Freddie Welsh

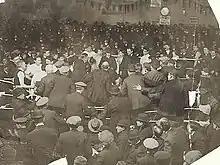
Chaotic scenes after the 1910 Welsh vs Driscoll fight

In the summer of 1910, Welsh was finding it difficult to find a fight. Wolgast was pricing himself out of the market, McFarland could not reach the weight and the National Sporting Centre could not find a credible contender to challenge for the Lonsdale Belt. Jim Driscoll, who had earlier won the flyweight Lonsdale Belt, was in a similar situation and a highly anticipated match was arranged between them. Two uninspiring fights were arranged before the Driscoll encounter in December, a sixth round win over middleweight Joe Heathcote and then a ninth round stoppage over Dick Bailey. A long build up to the game caused the relationship between Welsh and Driscoll to sour, and when they met to sign the contracts, an argument broke out between the two men over the choice of referee. Driscoll lost his temper with Welsh, became verbally abusive and stormed out of the meeting.